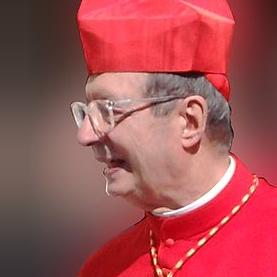
Age: 73